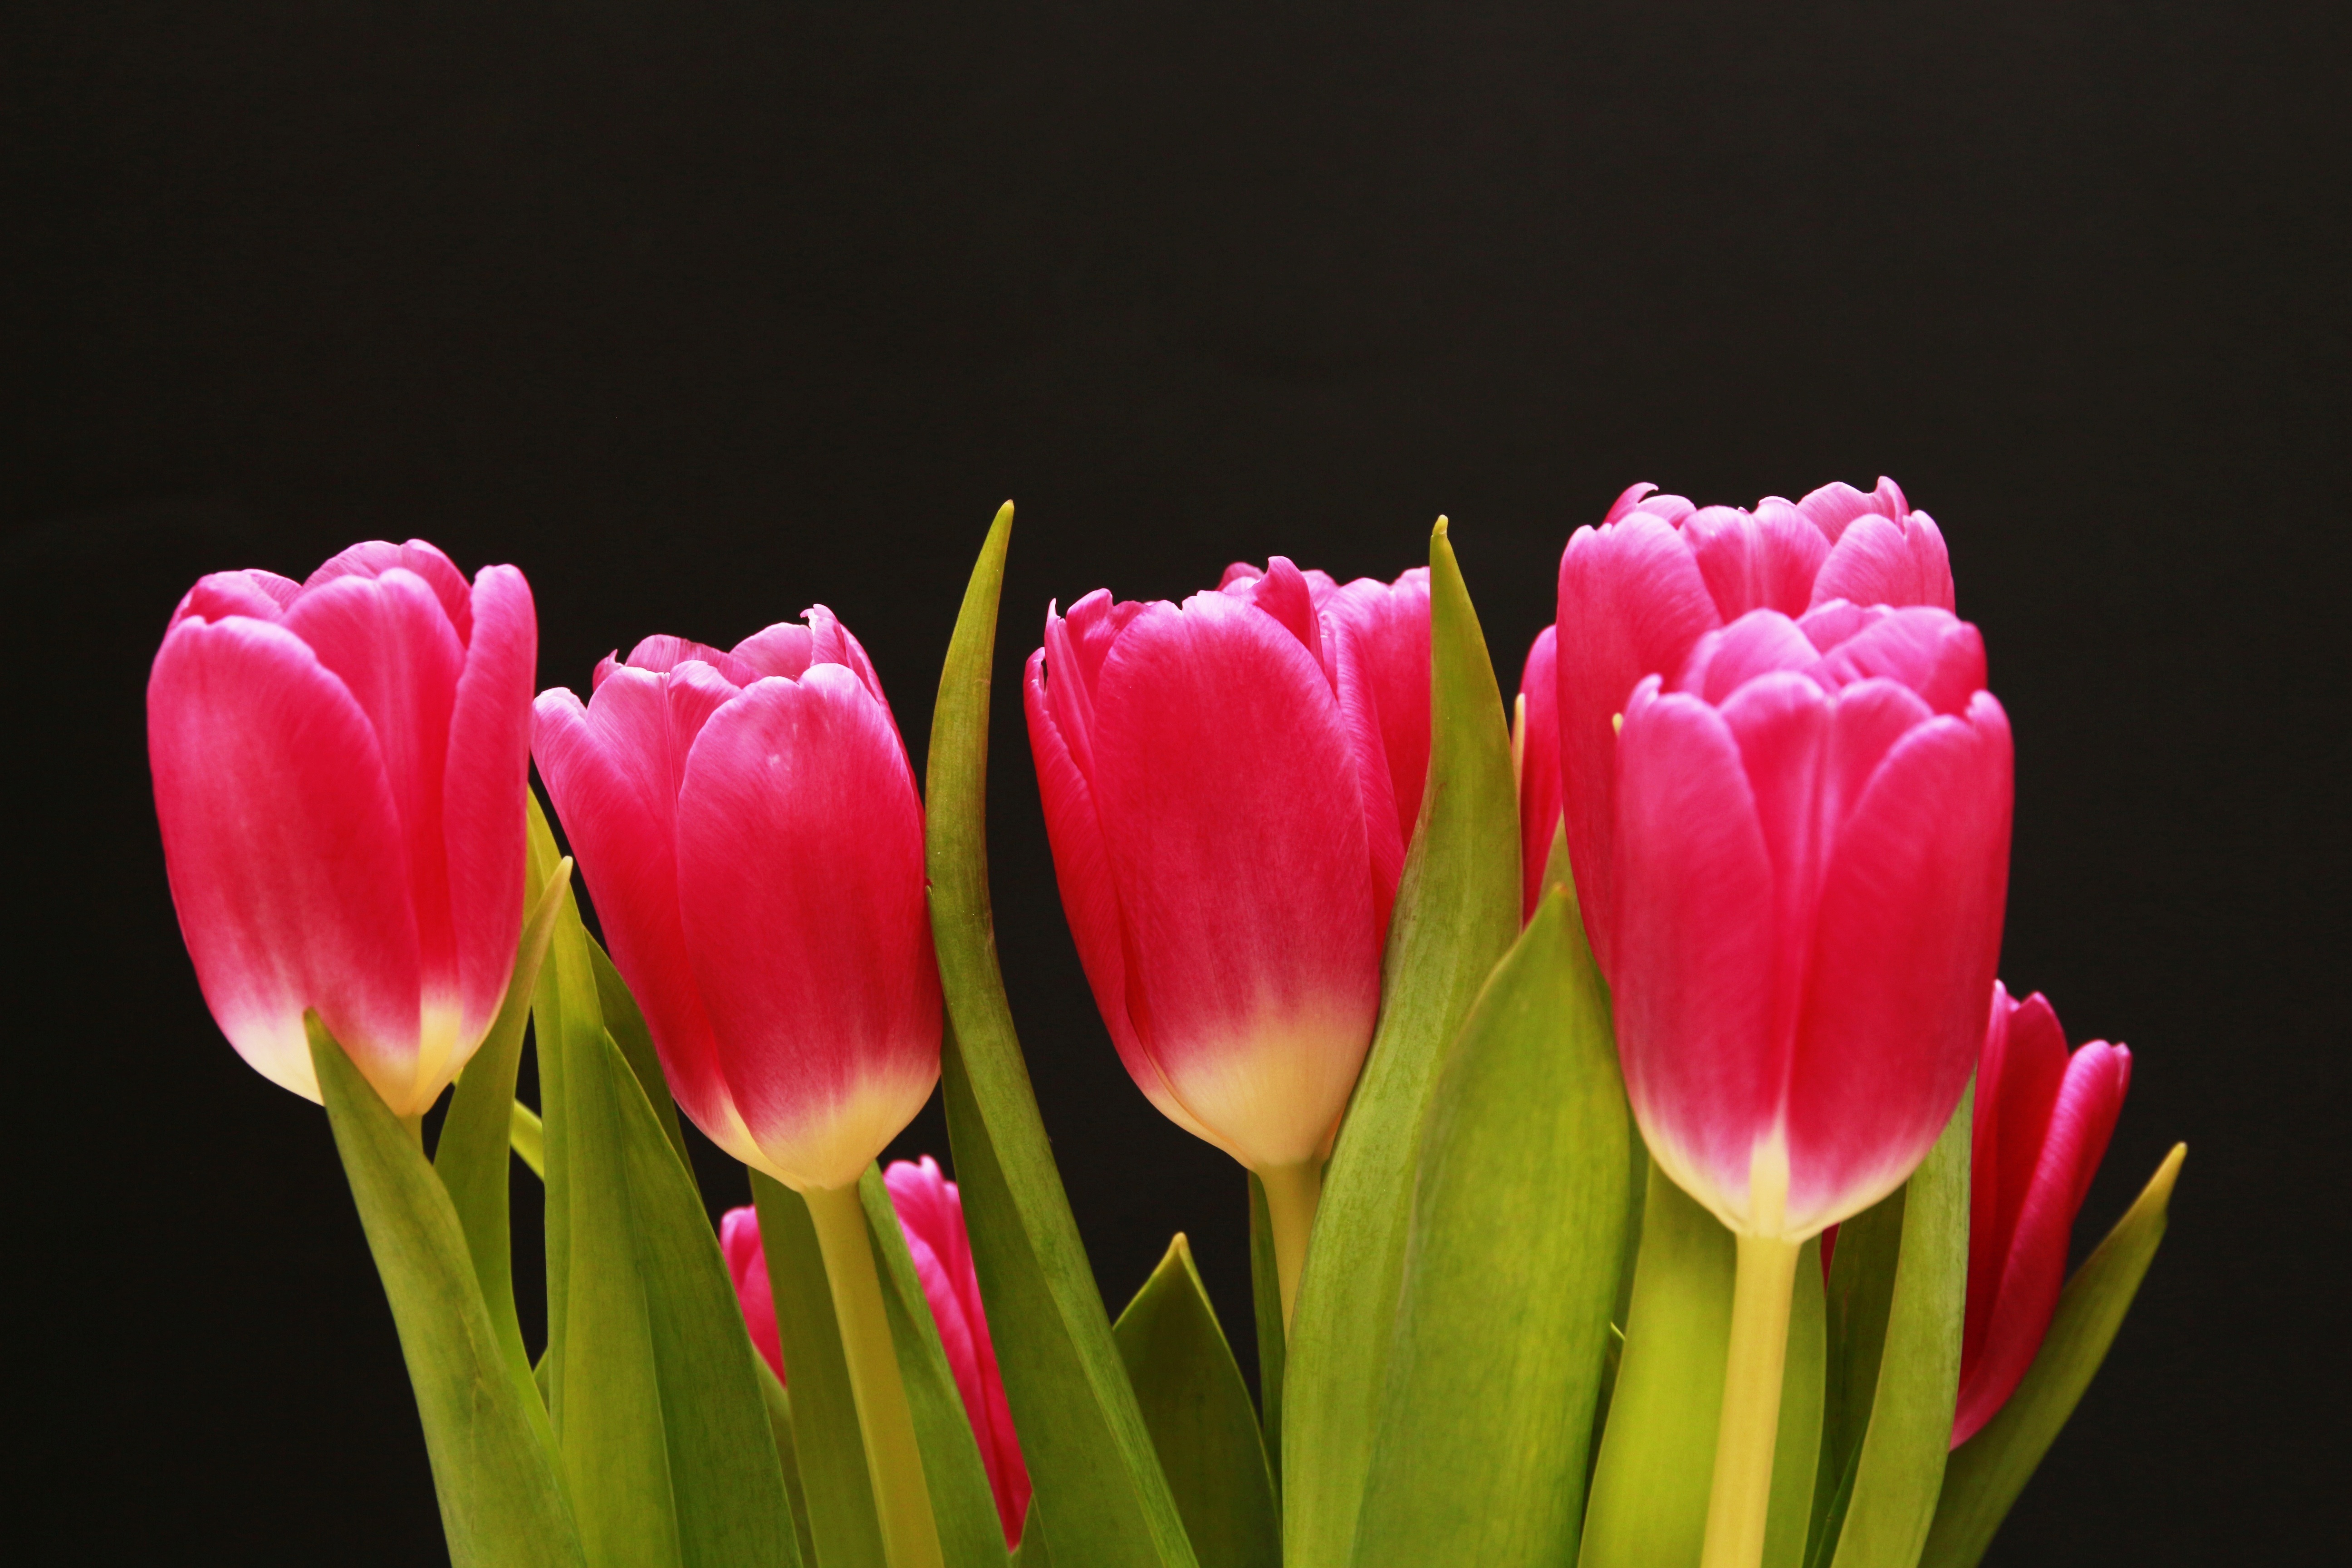
nature, plant, flower, petal, bloom, tulip, spring, red, pink, close, flora, flowers, tulips, lily, emotion, macro photography, flowering plant, ornamental flower, schnittblume, lily family, red tulips, plant stem, land plant